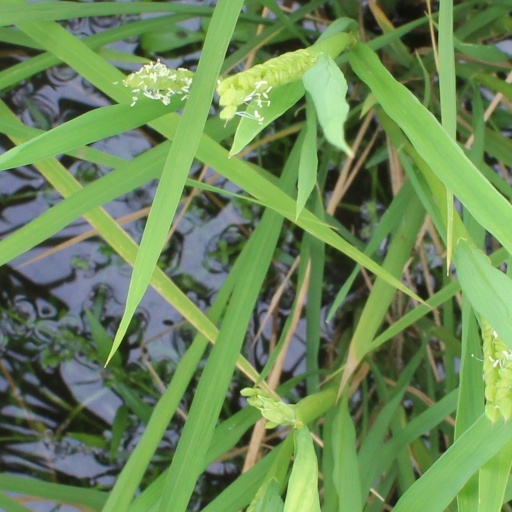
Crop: rice